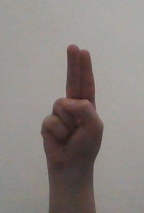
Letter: taa